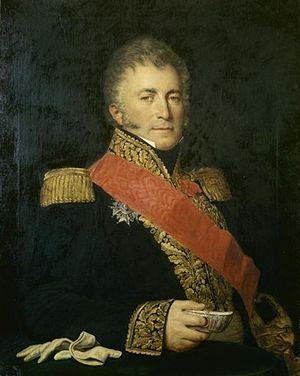
Alfred Touchemolin, né le 9 novembre 1829 à Strasbourg et mort le 4 janvier 1907 à Brighton, est un peintre, dessinateur et graveur français. Son œuvre comporte notamment des scènes militaires et des portraits.